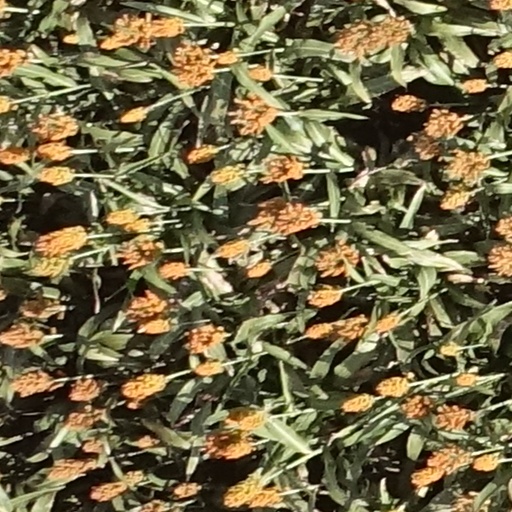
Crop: sorghum